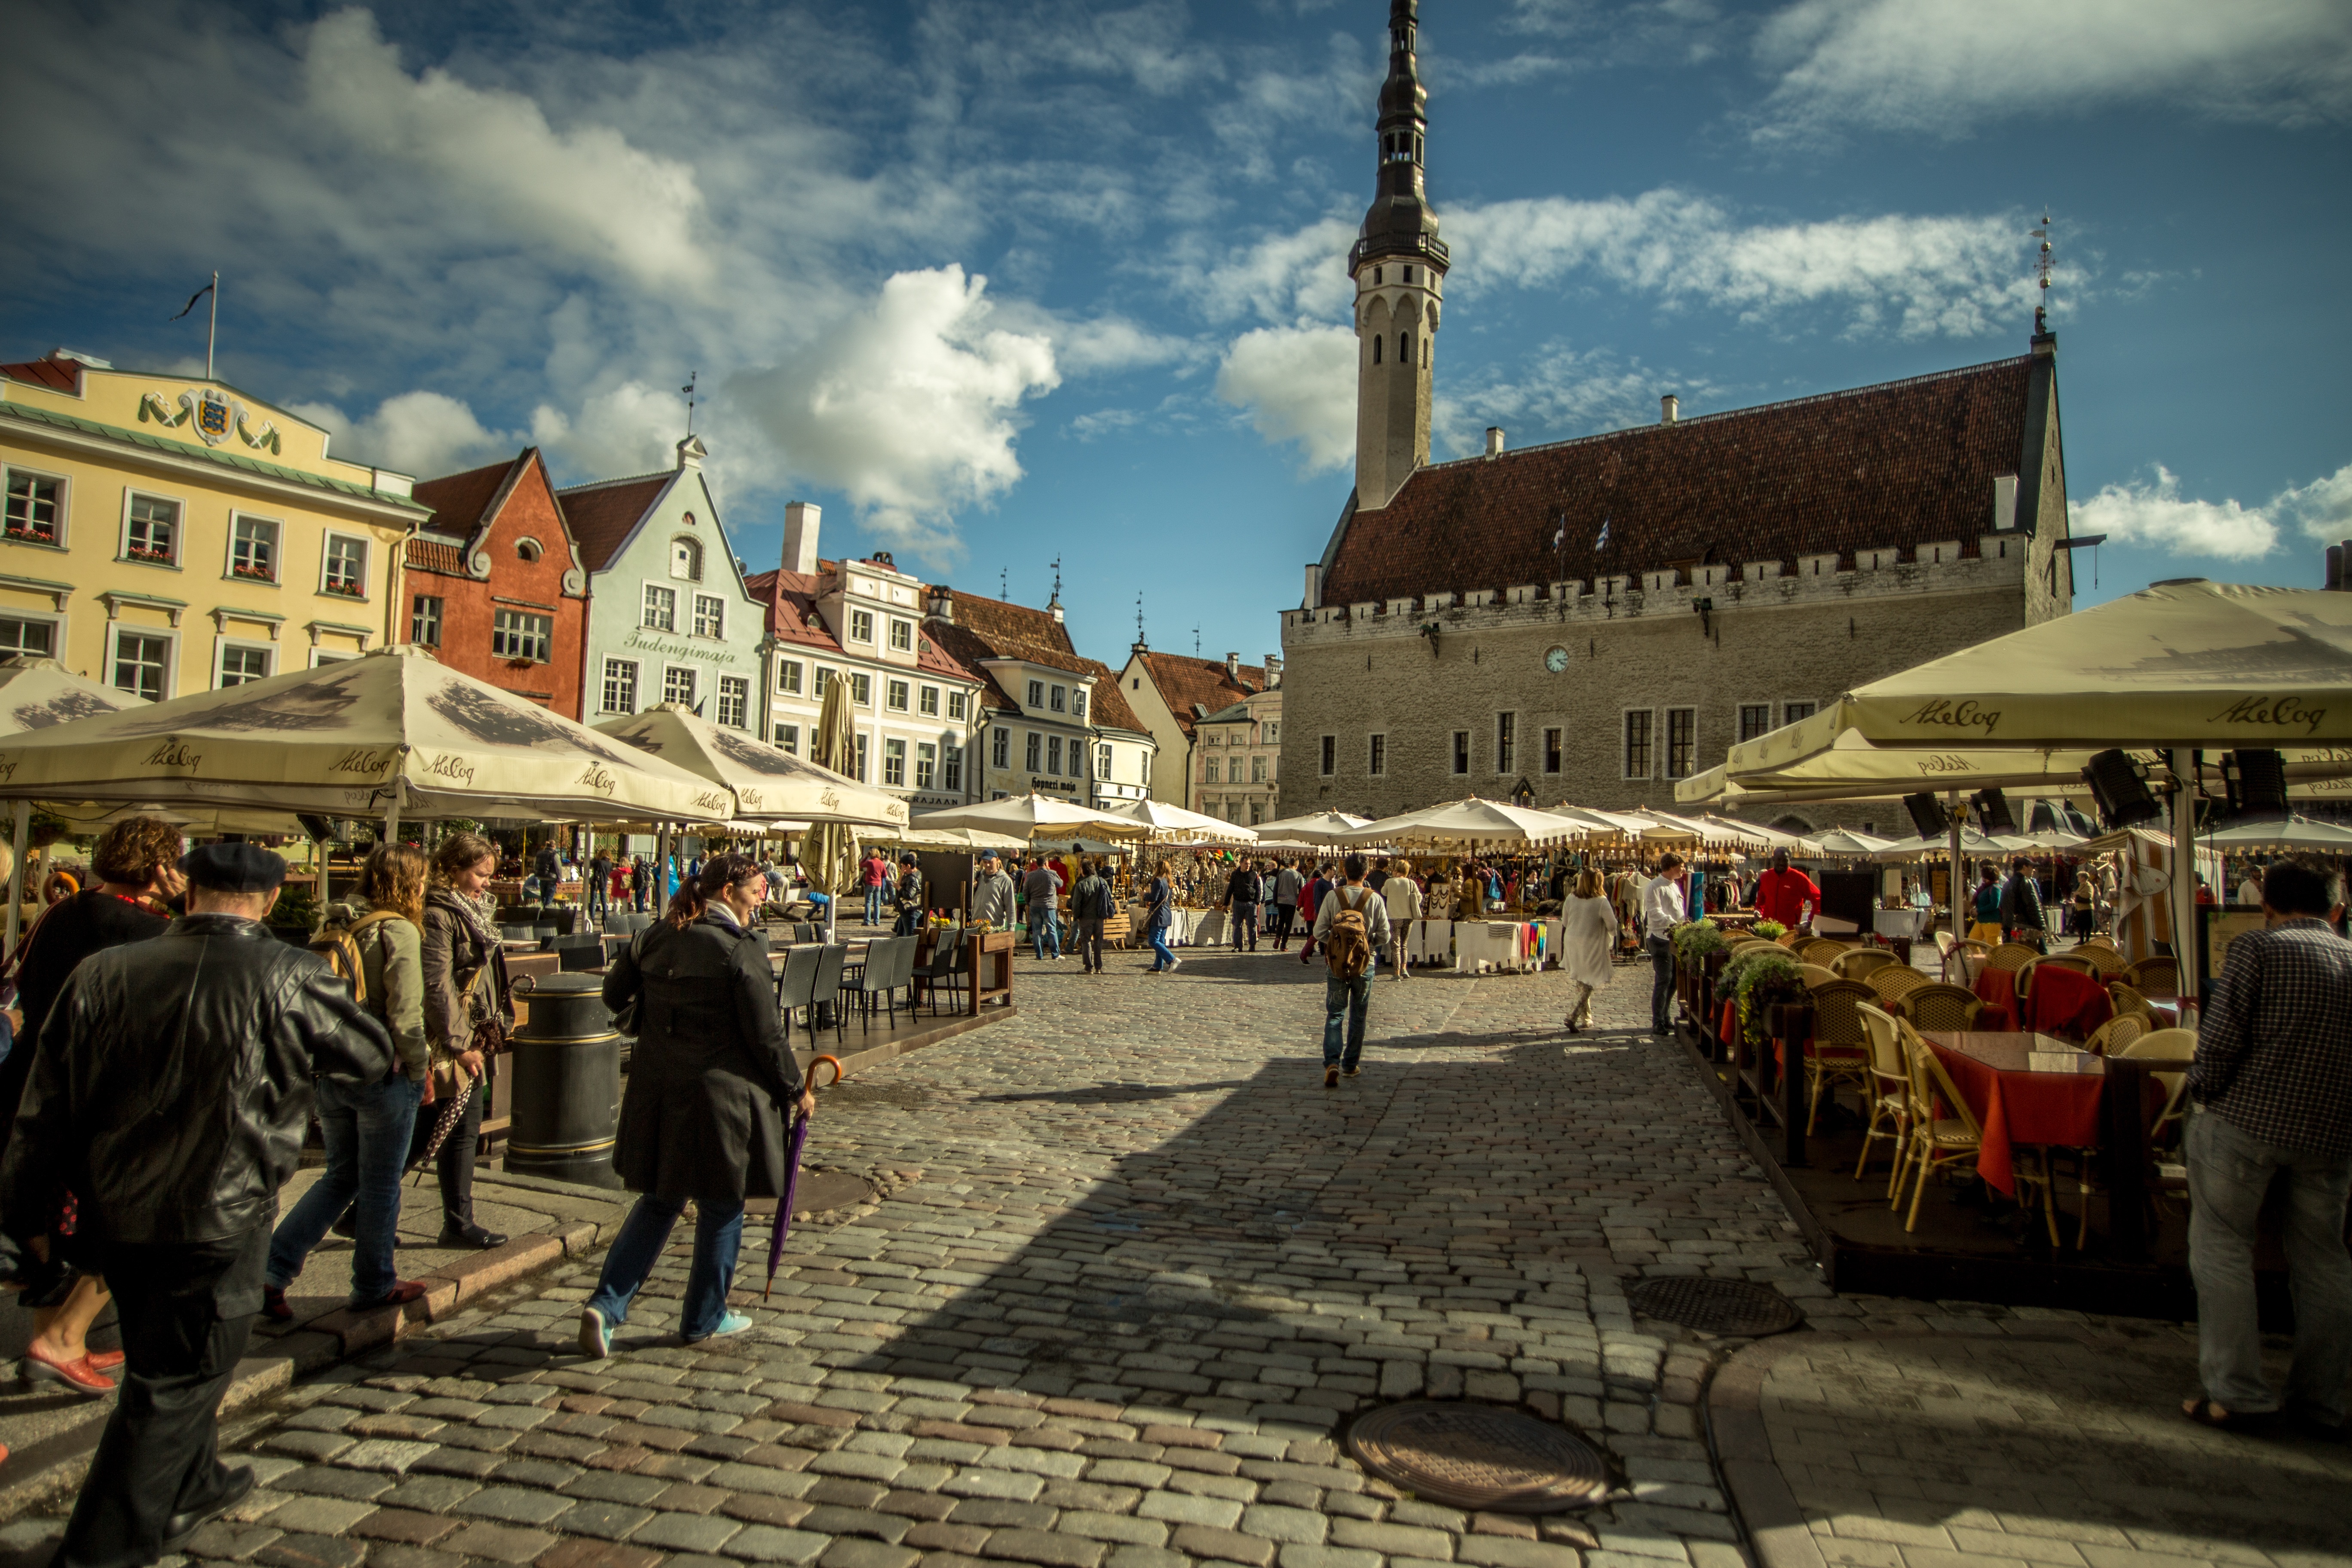
road, street, town, city, cityscape, travel, plaza, landmark, market, tourism, public space, infrastructure, town square, tallinn, urban area, ancient history, human settlement